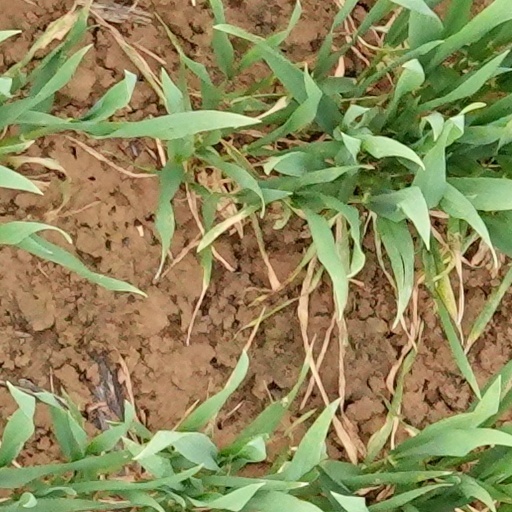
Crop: wheat